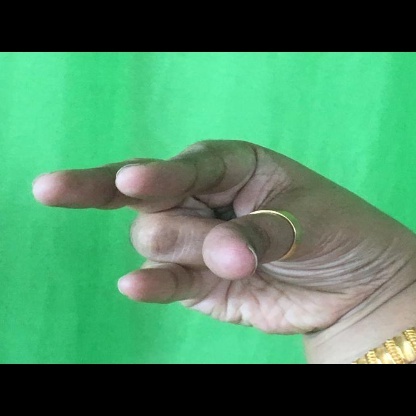
Mudra: Kangulam